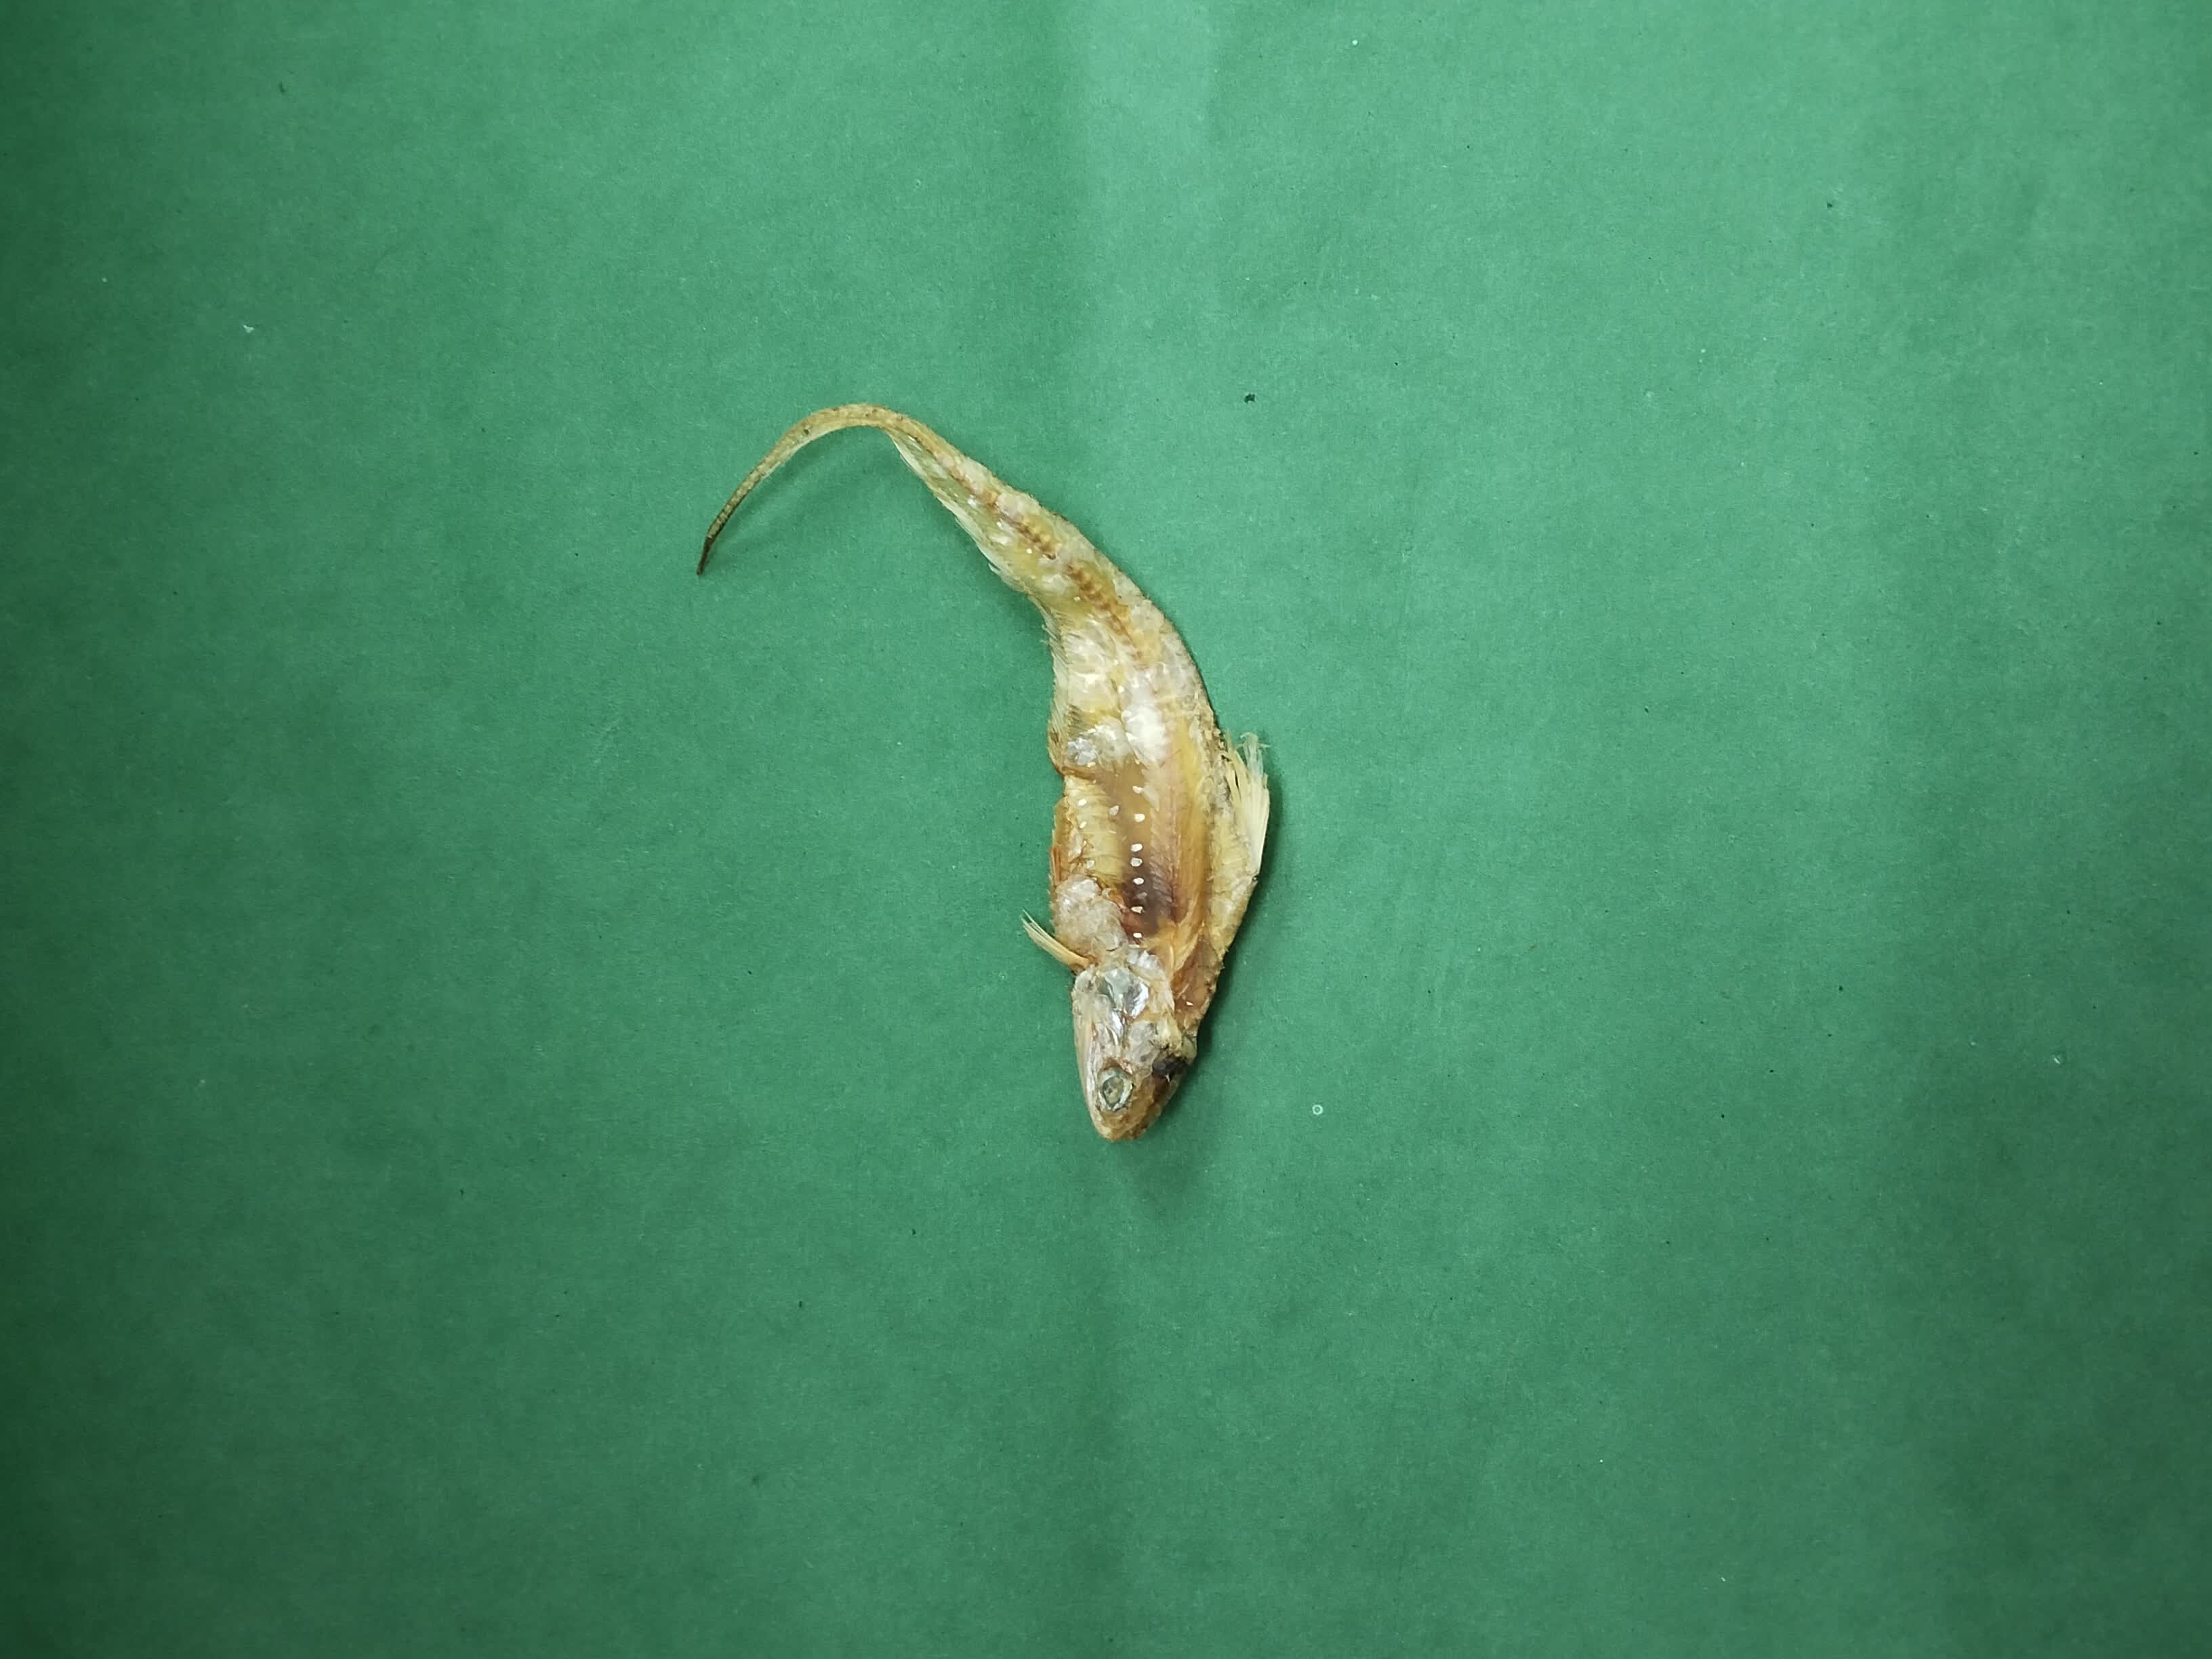
Species: Shundori